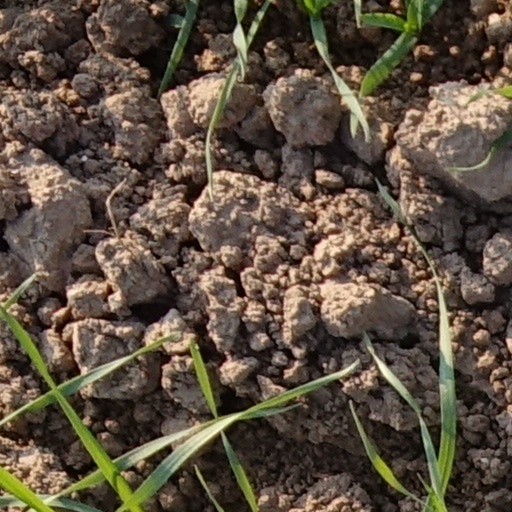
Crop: wheat